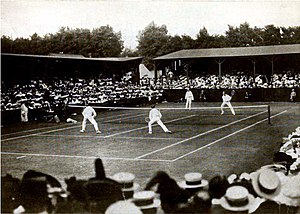
Wimbledon-mesterskabet i herredouble / Vindere og finalister
I udfordringsrunden i 1906 besejrede Frank Riseley og Sydney Smith Doherty-brødrene og sikrede sig dermed deres anden Wimbledon-titel. Det var i øvrigt femte år i træk, at netop de to par mødtes i udfordringsrunden.
Wimbledon-mesterskabet i herredouble er en tennisturnering, som er blevet afviklet som en del af Wimbledon-mesterskaberne siden 1884. Turneringen spilles udendørs på græsbaner i All England Lawn Tennis and Croquet Club i London-forstaden Wimbledon i Storbritannien. Wimbledon-mesterskaberne spilles i den sidste uge af juni og den første uge af juli og har siden 1987 kronologisk set været den tredje grand slam-turnering i kalenderåret. Turneringen blev ikke spillet fra 1915 til 1918 på grund af første verdenskrig og i perioden 1940-45 på grund af anden verdenskrig. I 2020 blev mesterskabet aflyst på grund af COVID-19-pandemien.